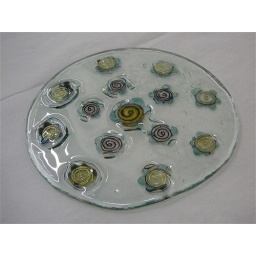
metal fused in plate glass